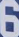
Number: 6